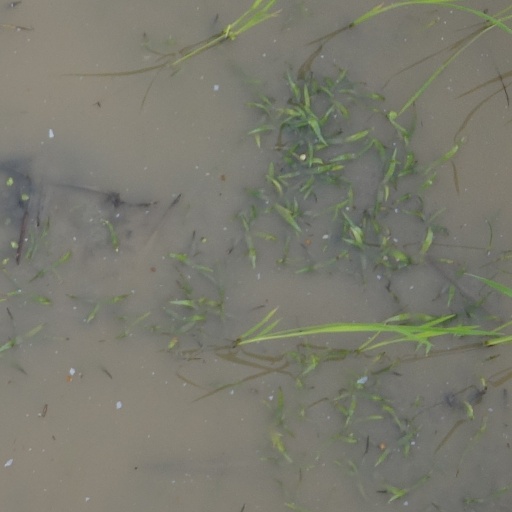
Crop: rice